Botta's pocket gopher

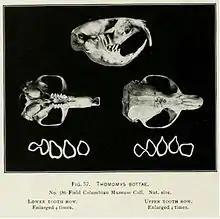
Botta's pocket gopher skull and teeth from Elliot 1901

Botta's pocket gopher is a medium-sized gopher, with adults reaching a length of , including a tail of . The overall dental formula is . Males are larger, with a weight of , compared with in the females. Male pocket gophers are widely believed to continue growing throughout their life. However, size variation would indicate that some males are predisposed to be larger than others, and the largest male may not be the oldest. Coloration is highly variable, and has been used to help distinguish some of the many subspecies; it may also change over the course of a year as the animals molt. Both albino and melanistic individuals have also been reported. However, Botta's gopher generally lacks the black stripe down the middle of the back found in the closely related southern pocket gopher, a feature that may be used to tell the two species apart where they live in the same area.